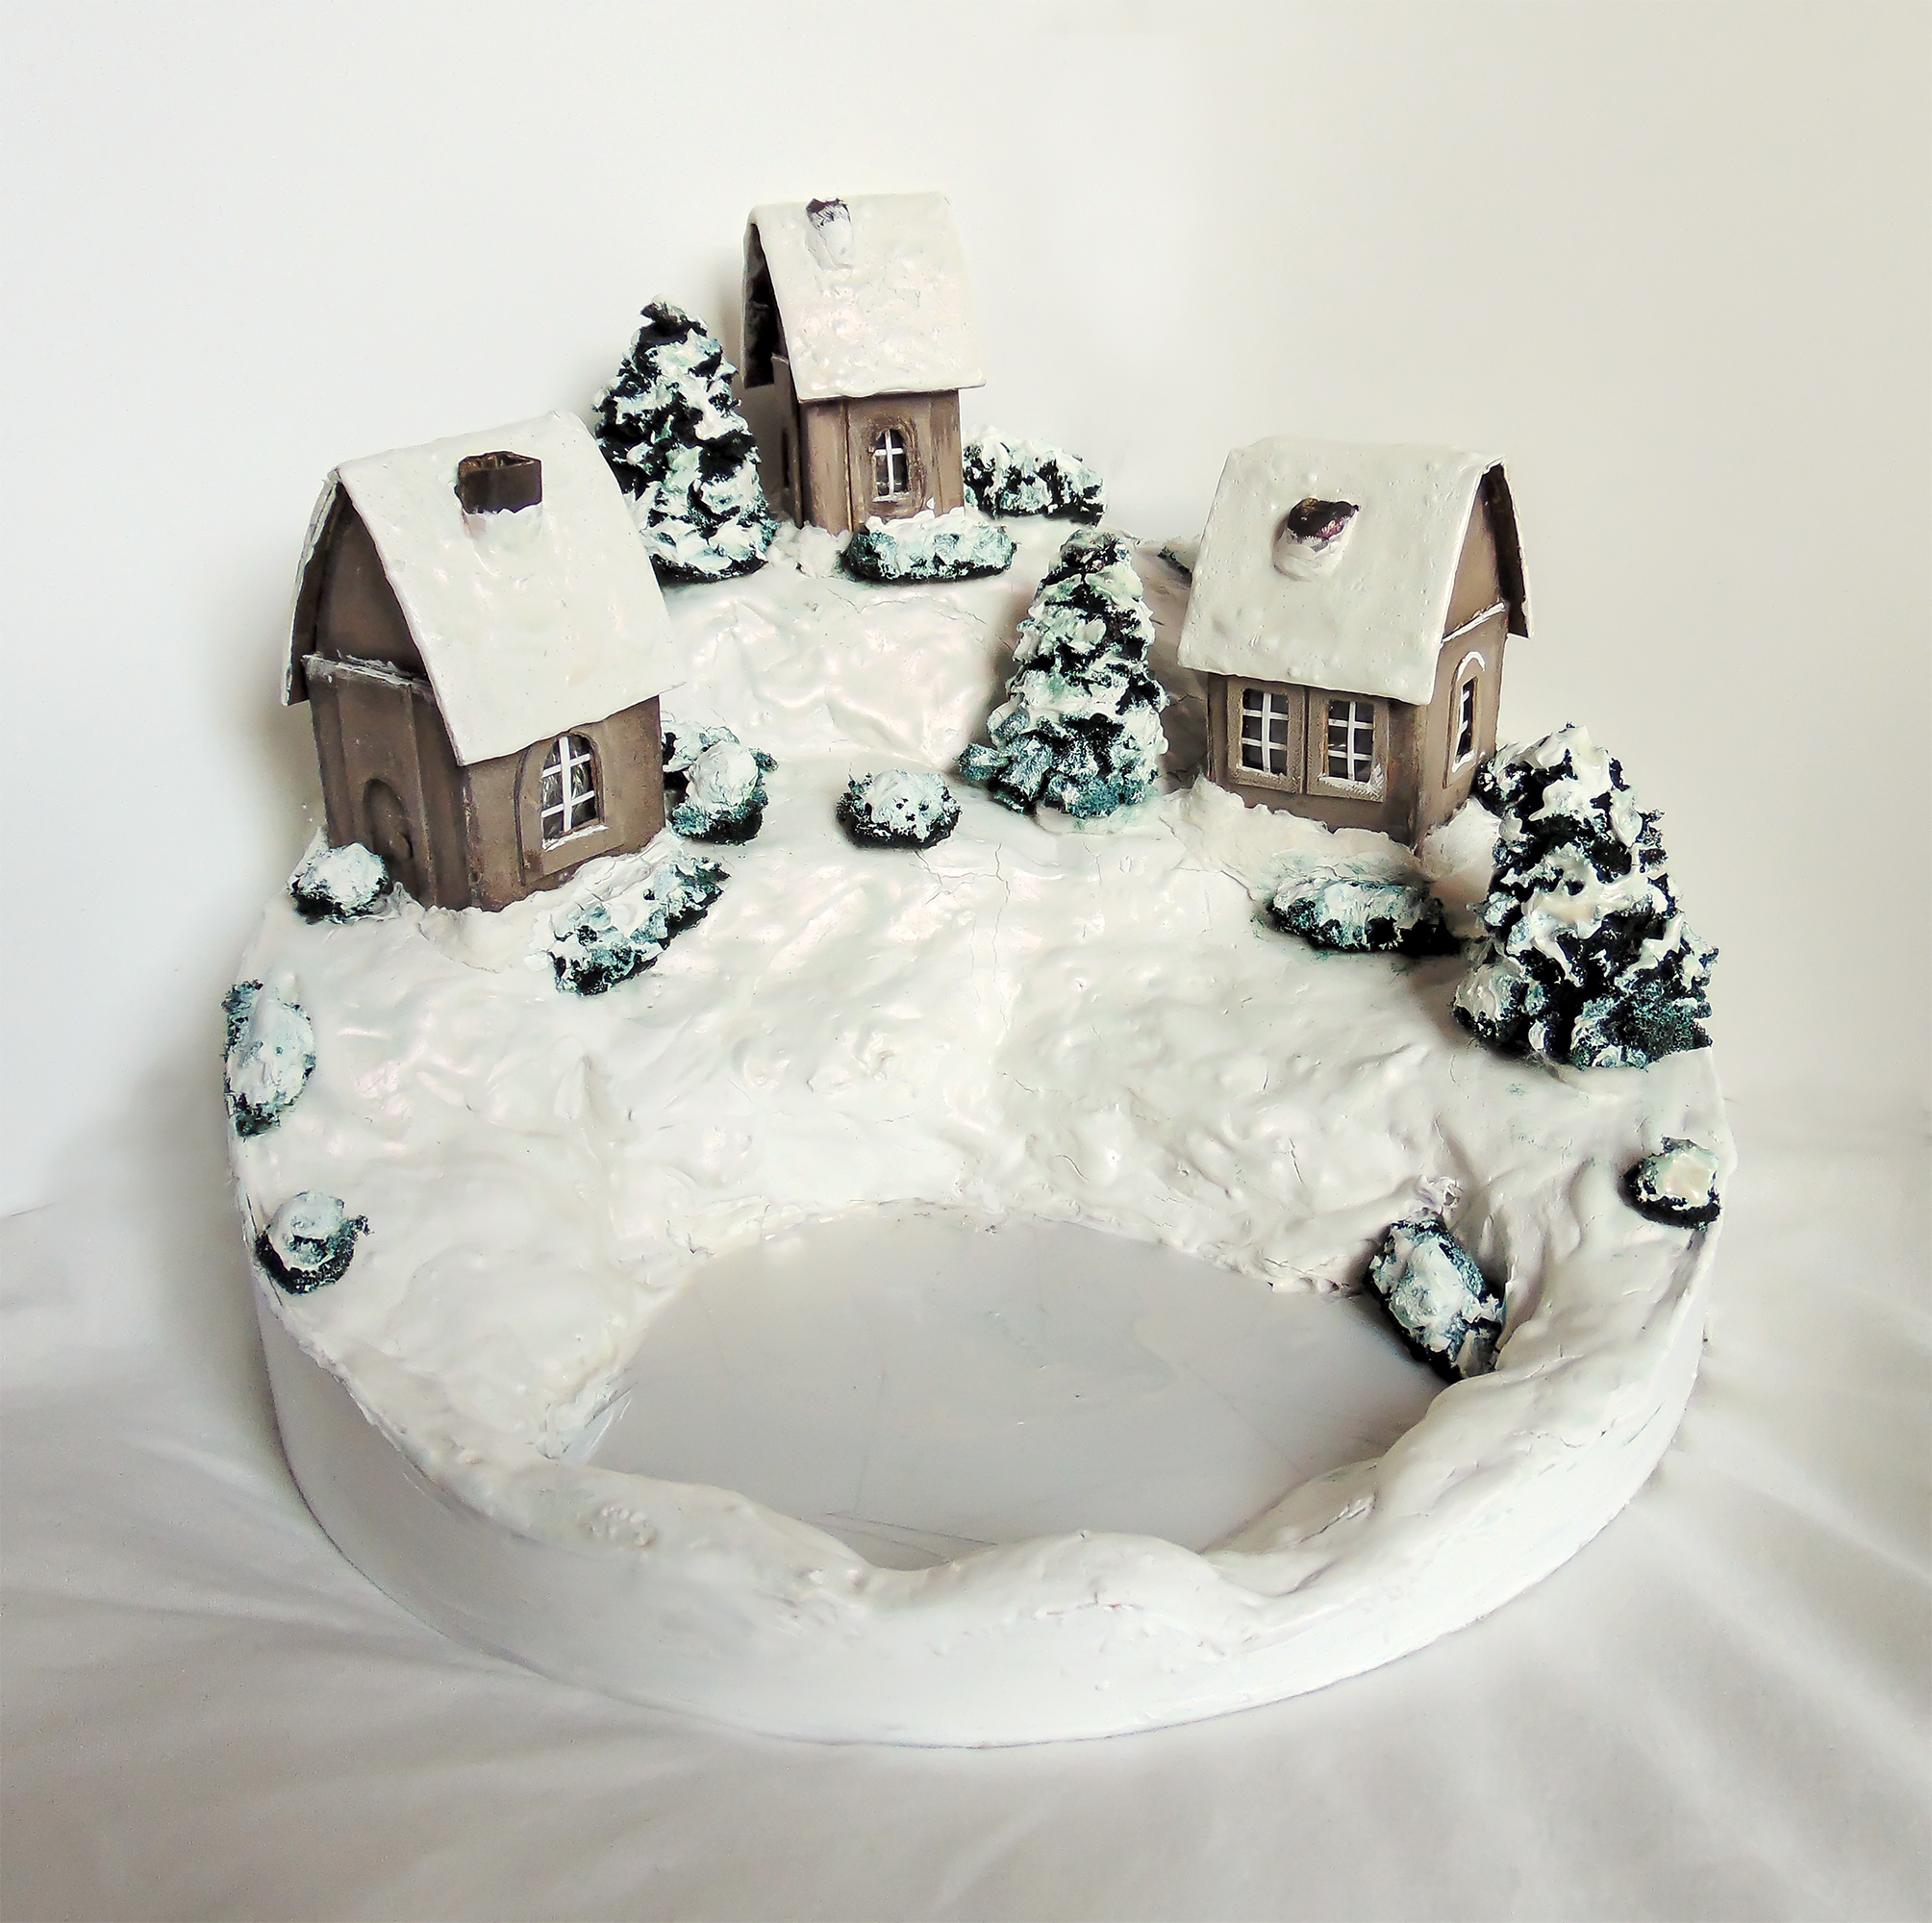
nature, white, room, table, interior design